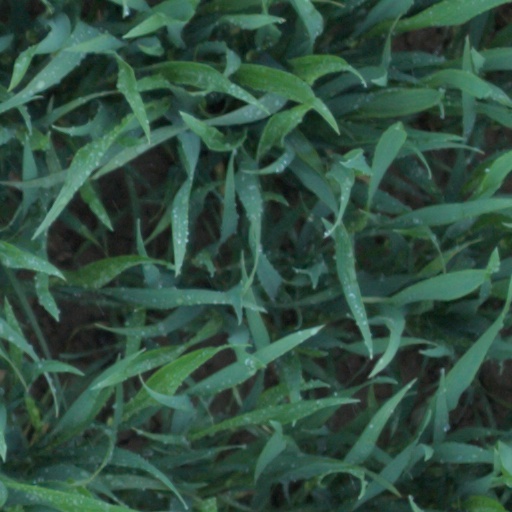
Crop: wheat